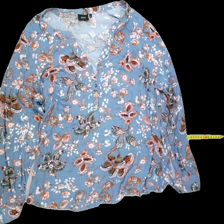
View: front
Type: Blouse
Category: Ladies
Brand: Not Applicable
Colors: Blue, Pink, Orange, Green
Material: 100% Visc
Pattern: Floral print
Cut: Regular, V-collar
Size: M
Season: All
Trend: No trend
Stains: No
Price range: <50
Recommended usage: Recycle